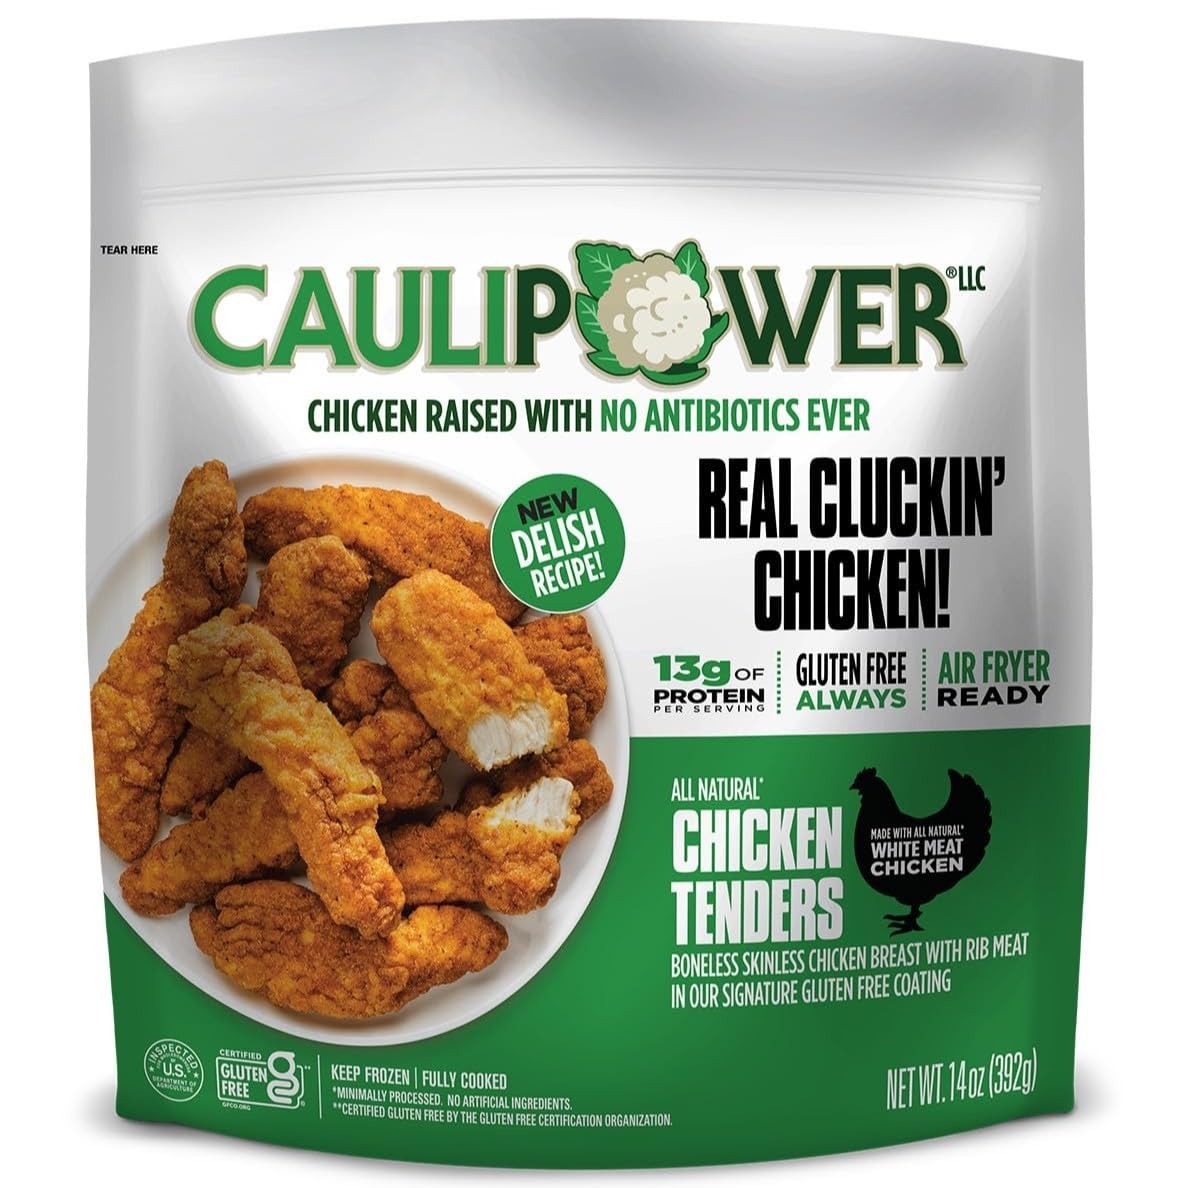
Item Name: CAULIPOWER Crusted Chicken Tenders, Original, 14 oz (Frozen)
Bullet Point 1: Chicken raised with no antibiotics ever
Bullet Point 2: 13g of protein per serving
Bullet Point 3: Gluten free always
Bullet Point 4: Air fryer ready
Bullet Point 5: Fully cooked
Bullet Point 6: 0g total sugar per serving
Bullet Point 7: Boneless skinless chicken breast with rib meat in our signature gluten free coating
Value: 14.0
Unit: Ounce

Price: 9.37